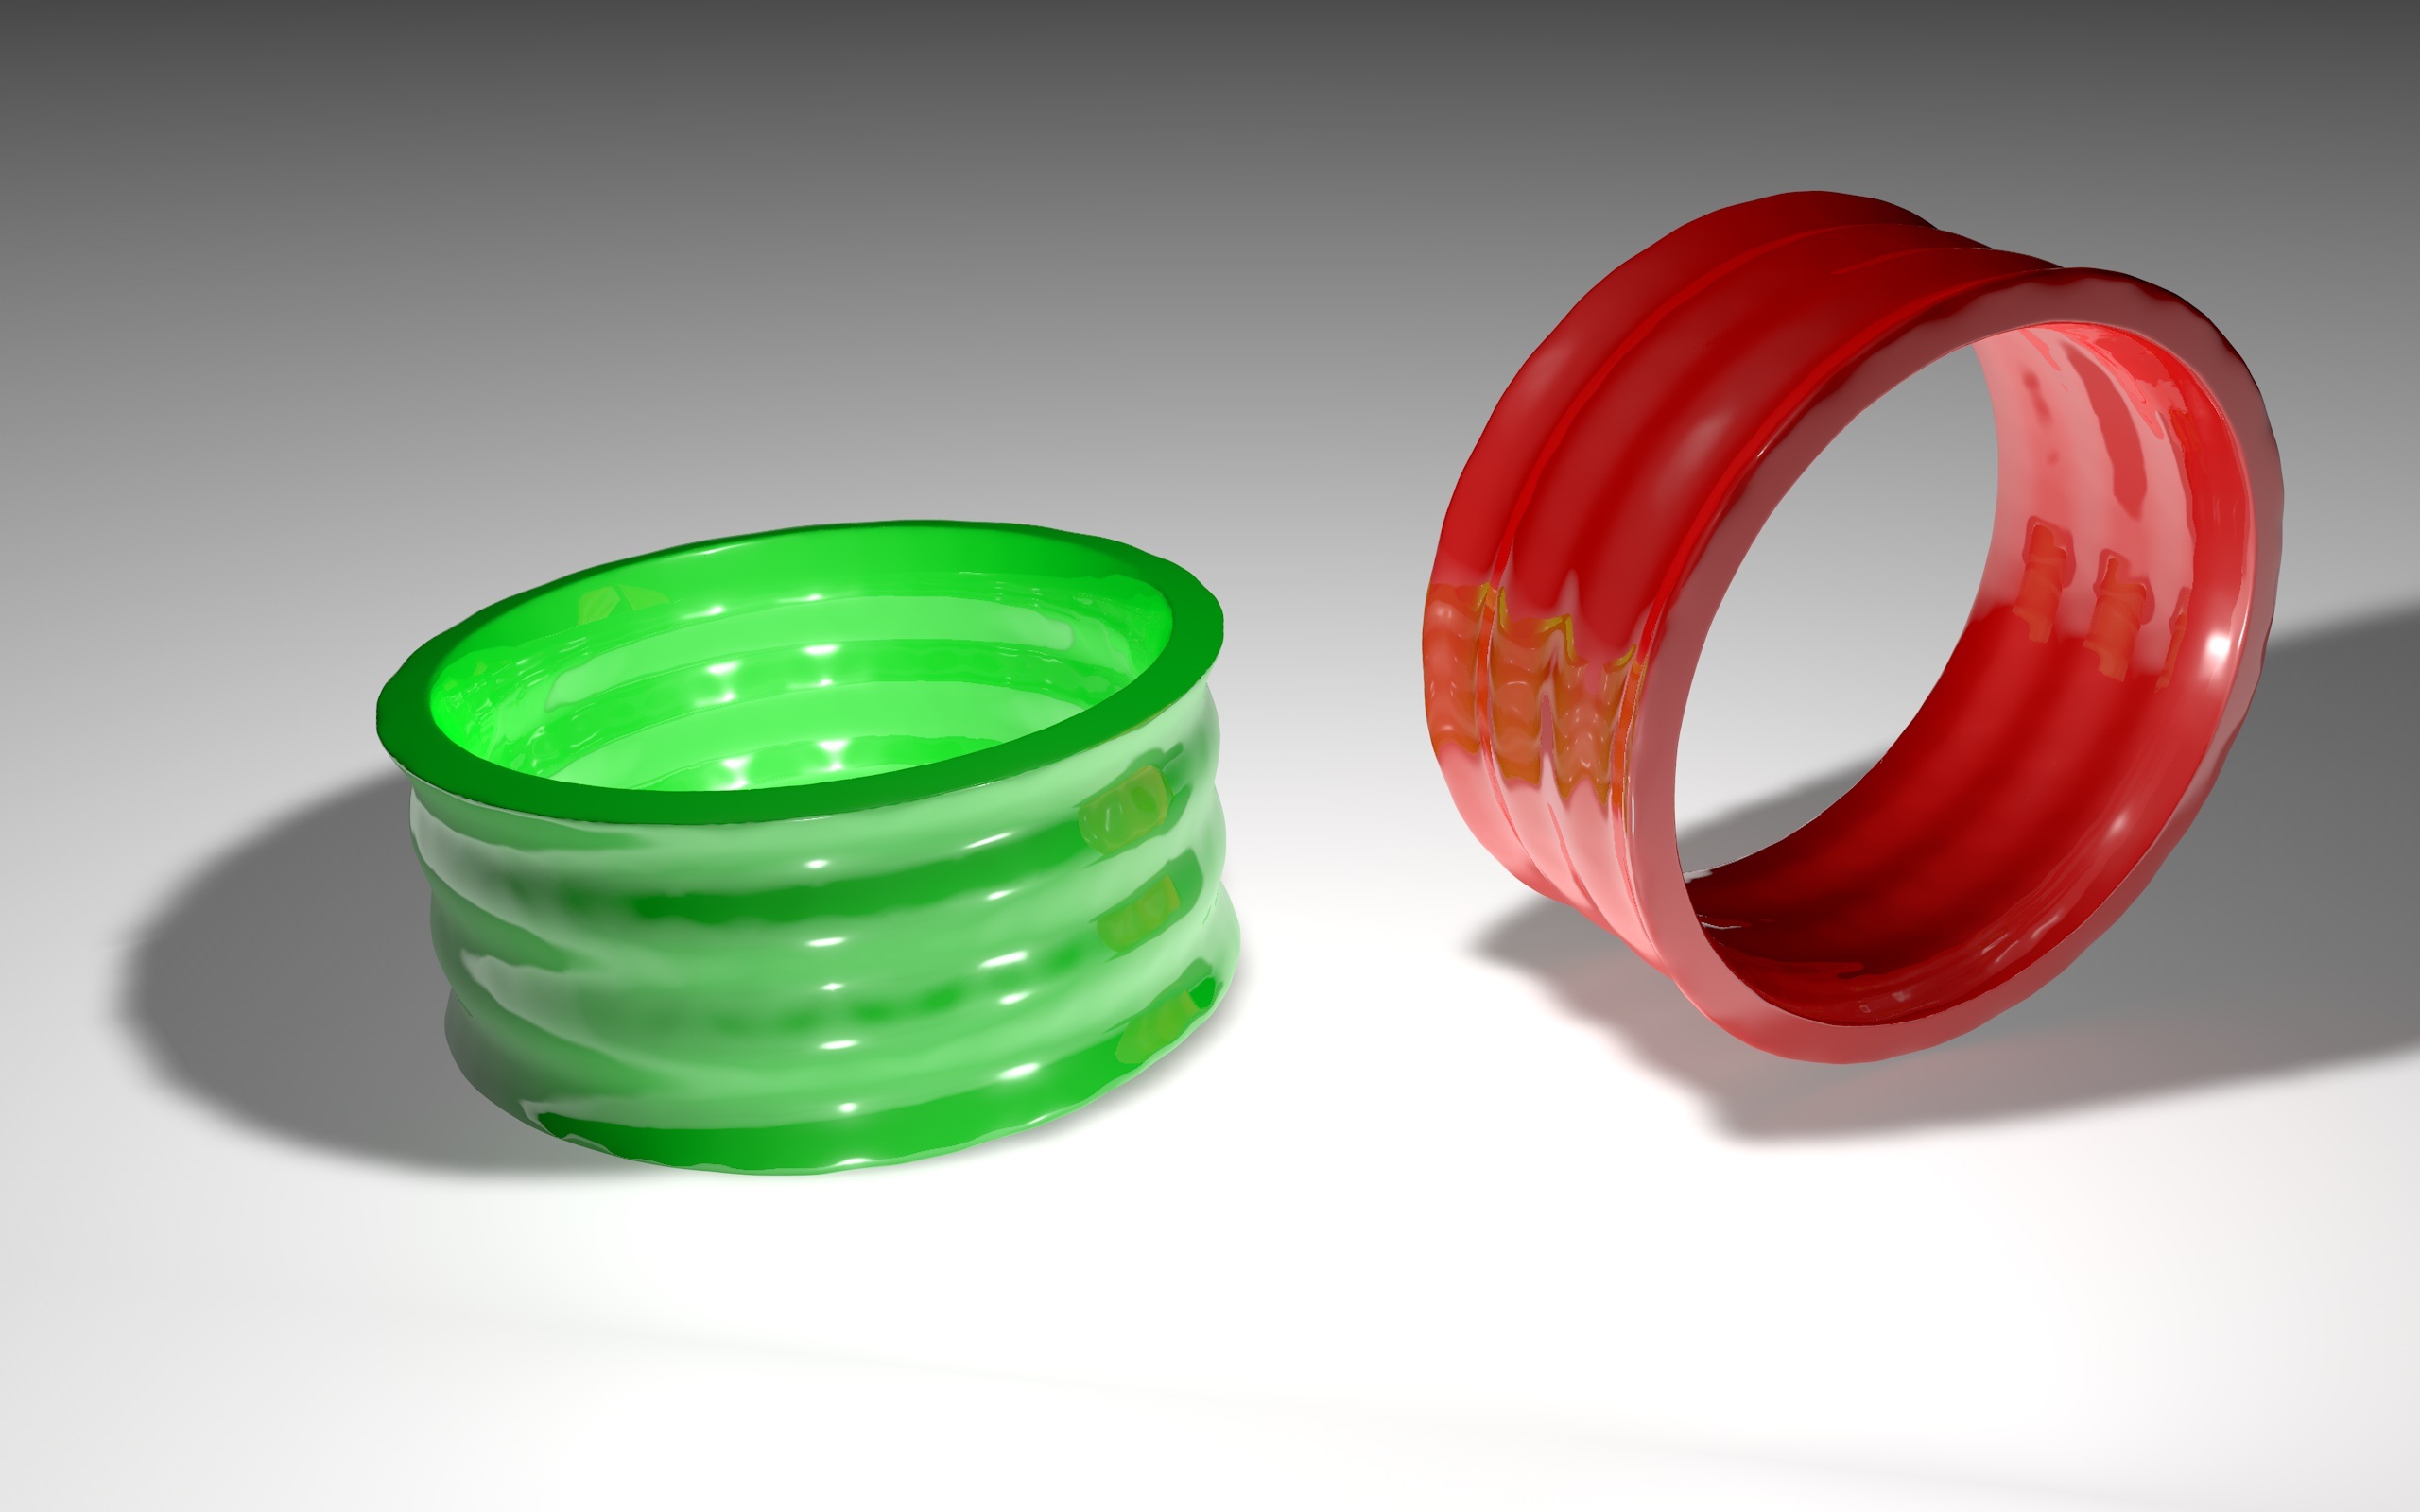
hand, creative, decoration, pattern, color, lighting, ornament, product, background, wallpaper